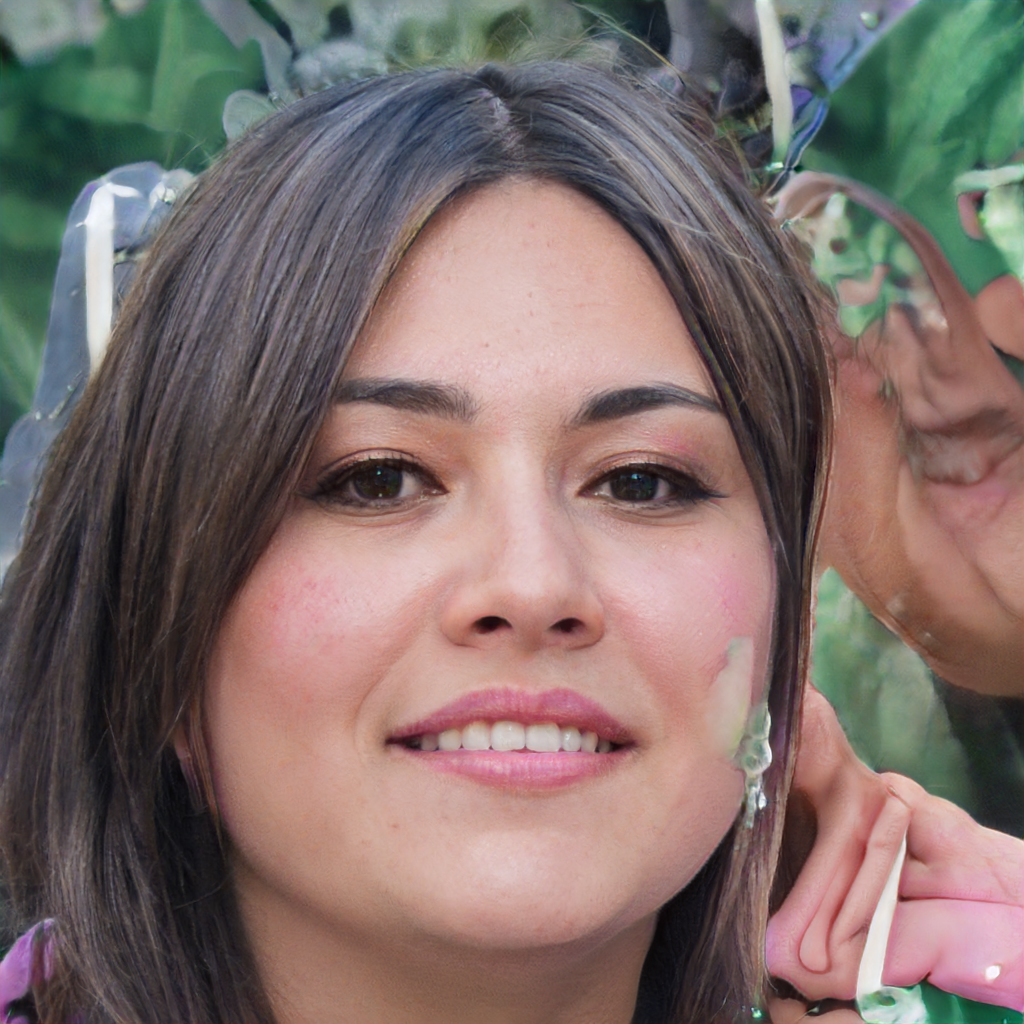
Portrait style: Real Portrait